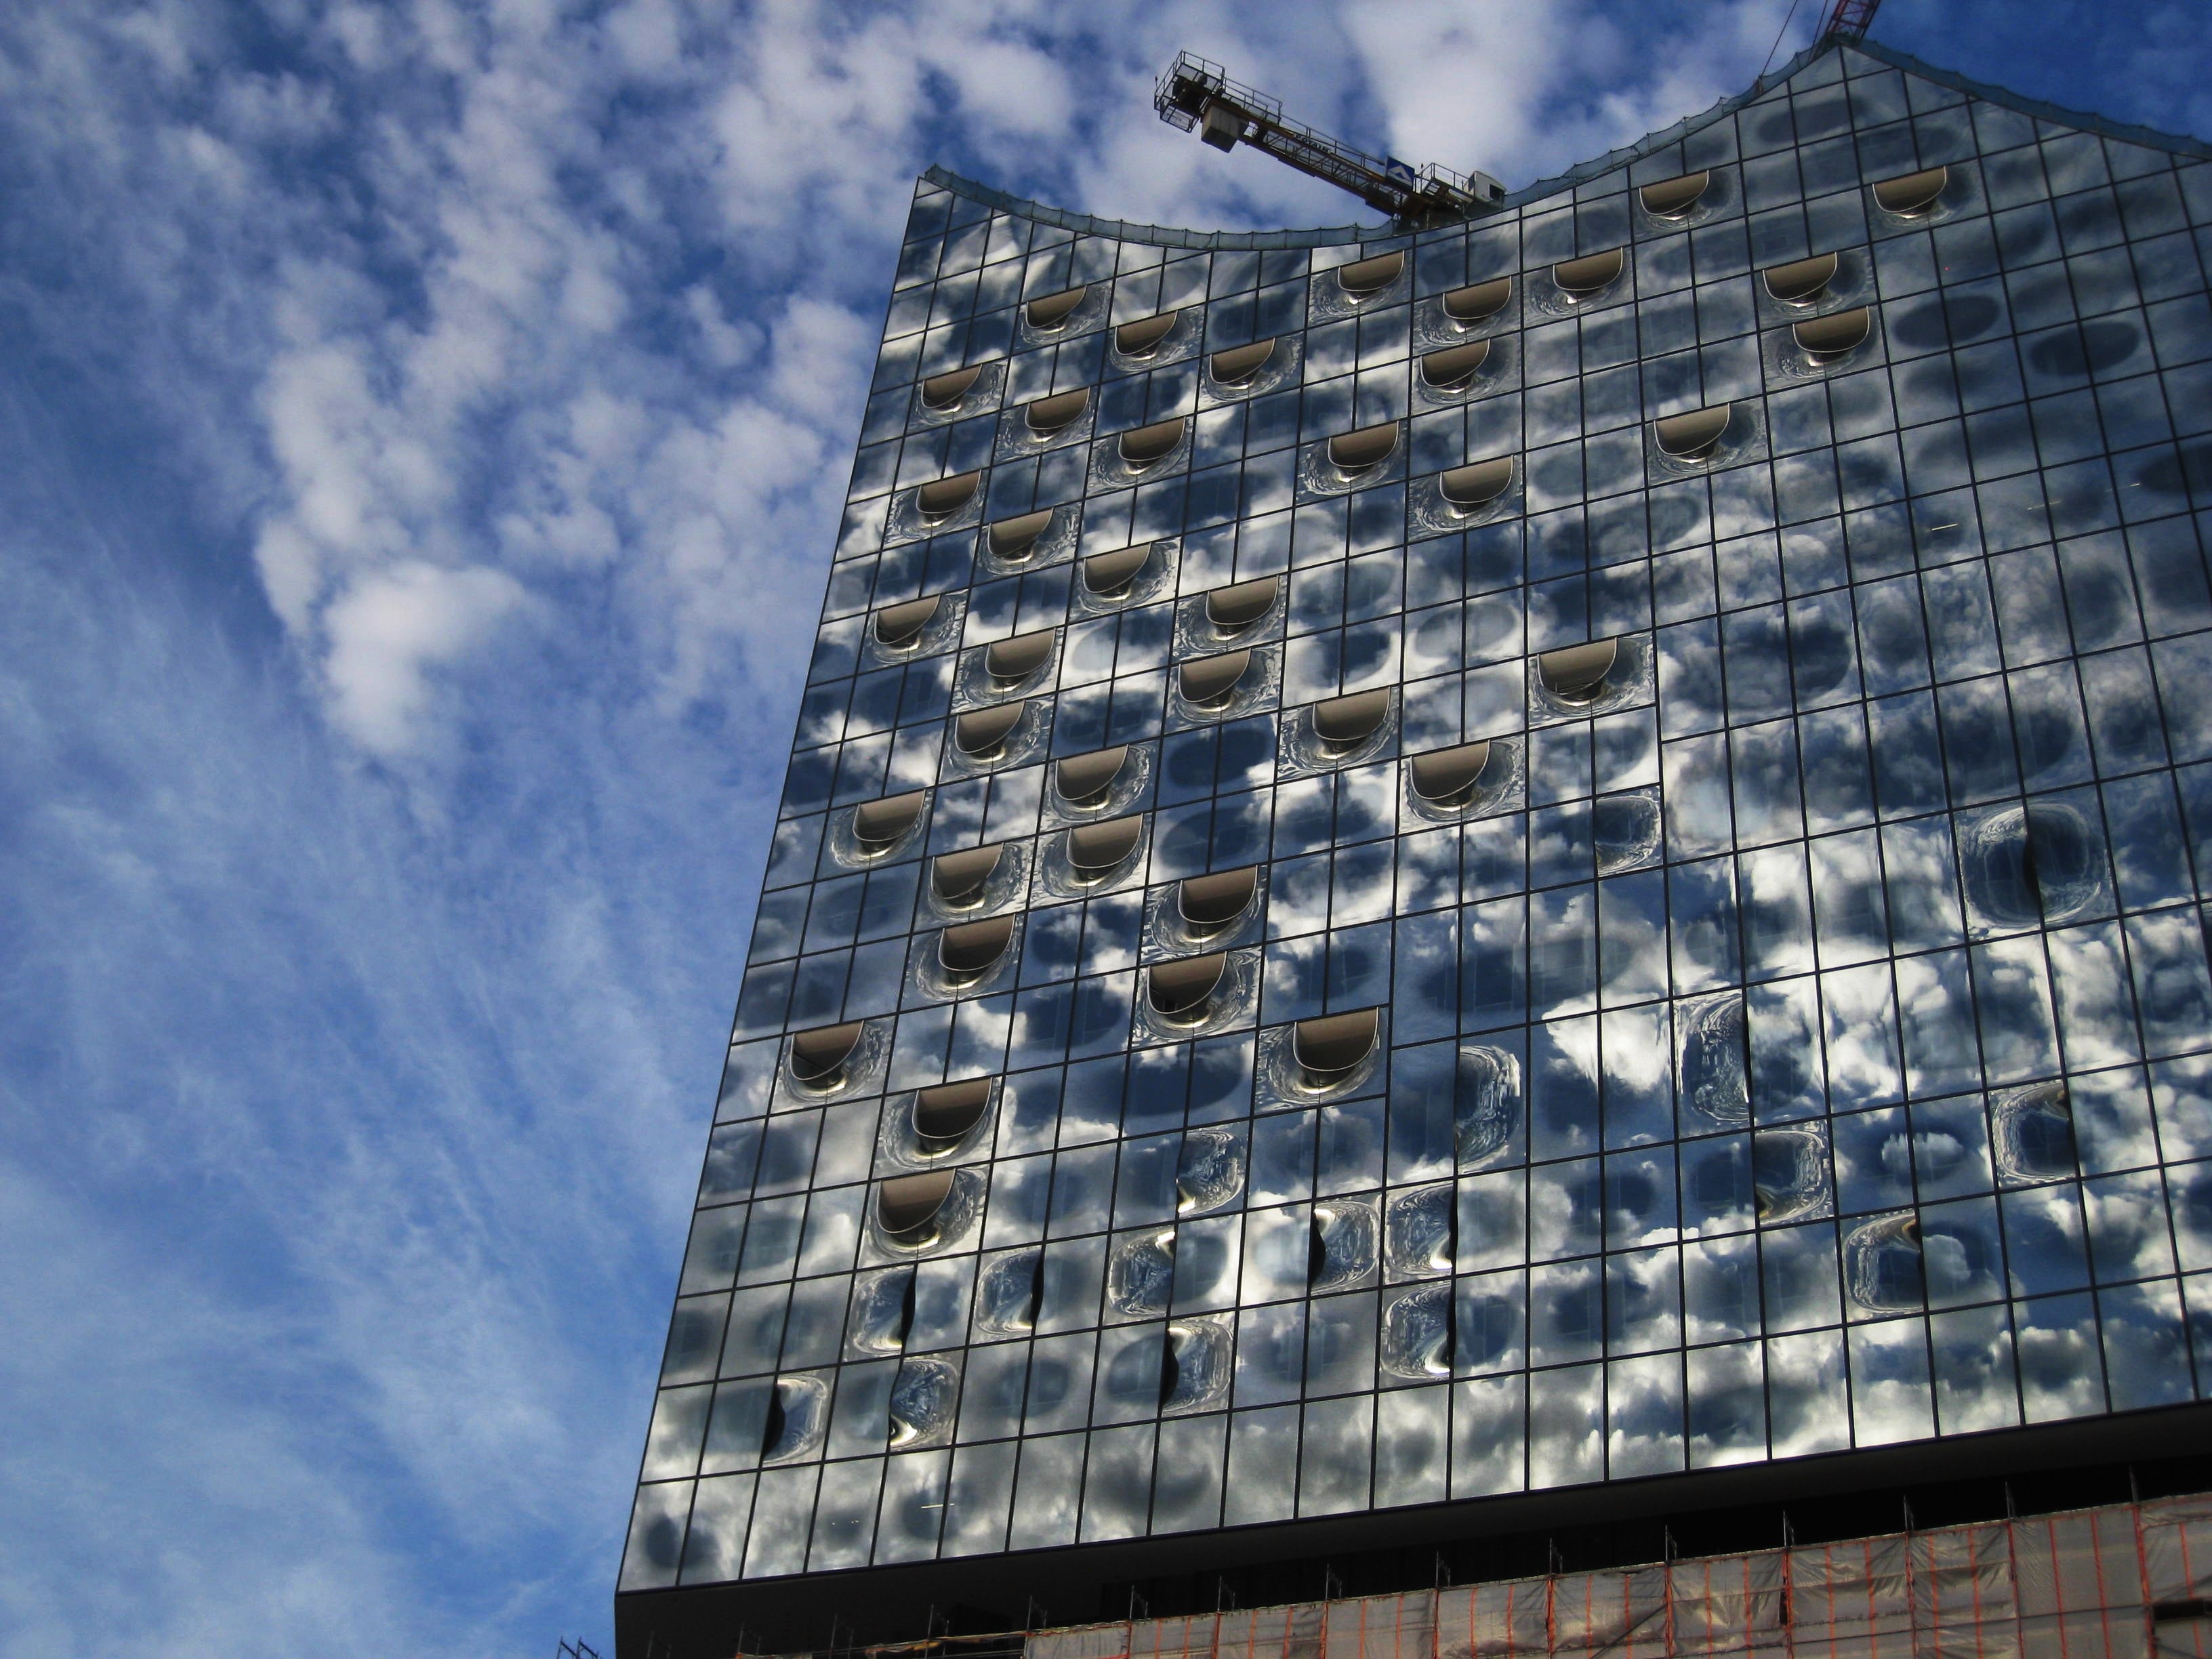
architecture, sky, roof, building, skyscraper, downtown, construction, tower, landmark, facade, blue, modern, side view, tower block, blue sky, germany, elbe, hamburg, hanseatic city, port city, hanseatic, hamburgisch, northern germany, harbour city, landungsbr cken, speicherstadt, elbe philharmonic hall, glass building, urban area, elbphilharmonie side view, elbphilharmonie partial view, elbphilharmonie facade, major project, new landmark, elbphilharmonie's dansicht, clouds reflected